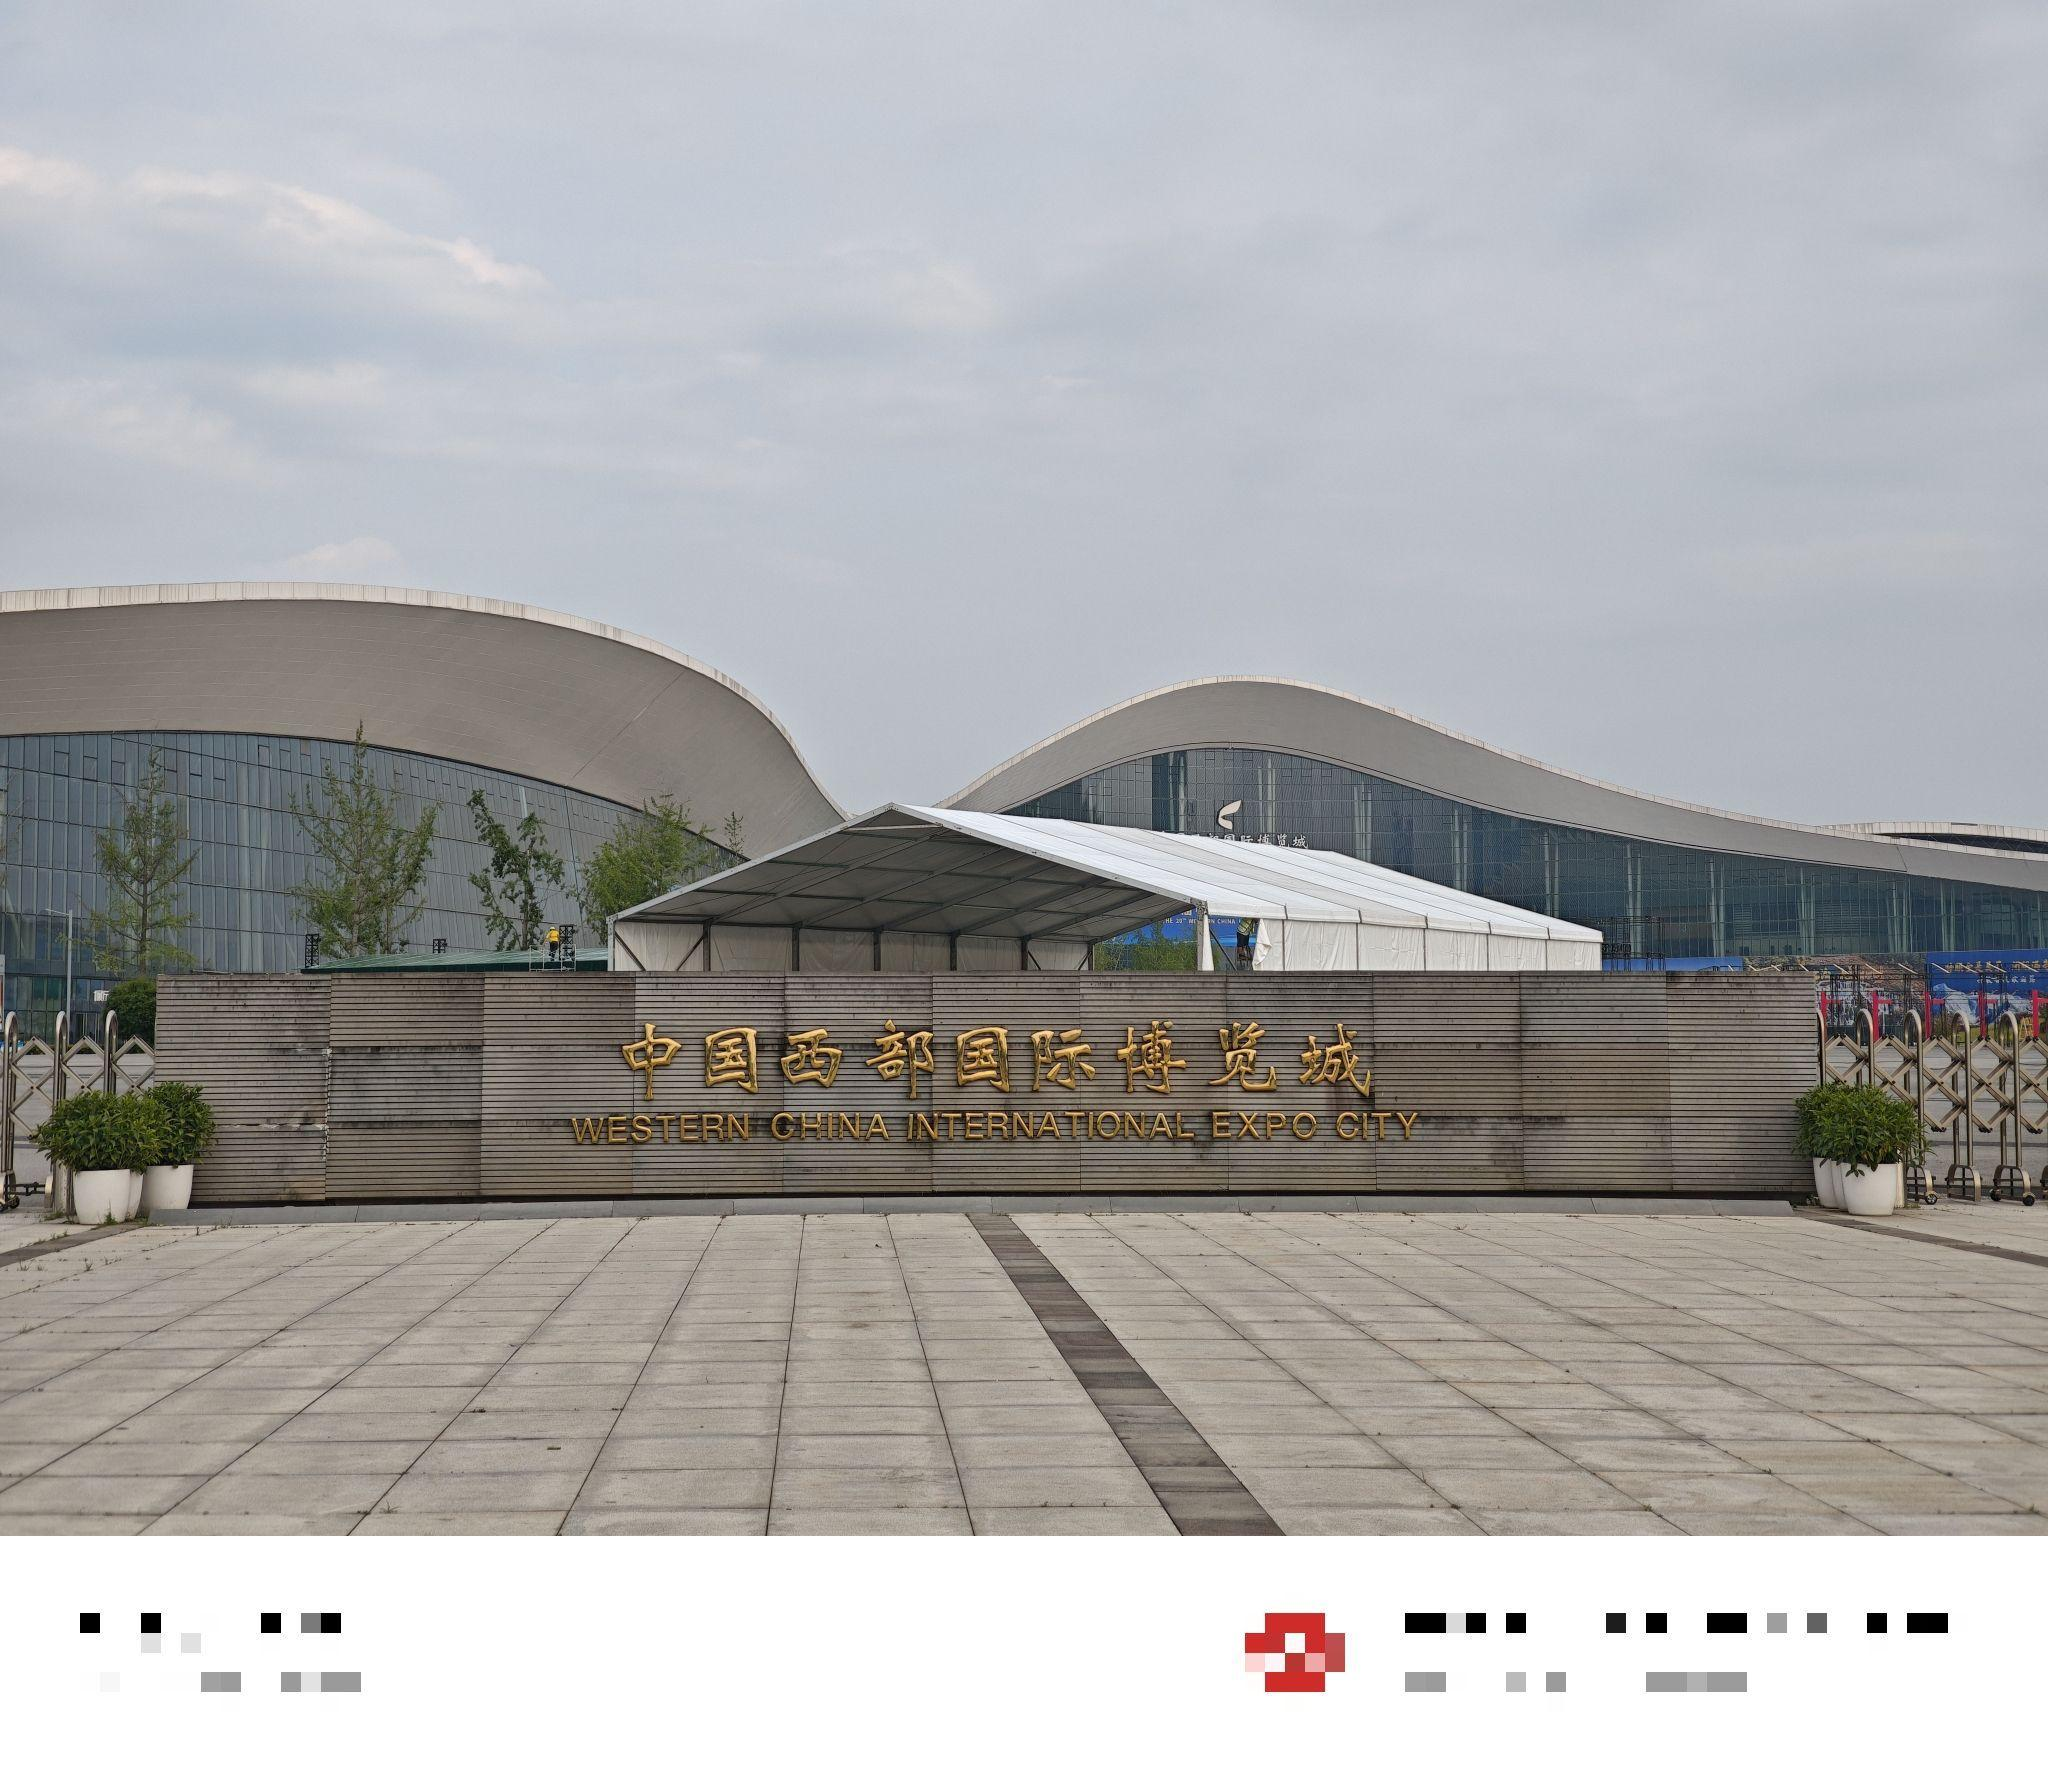
地标名称：中国西部国际博览城
所在城市：成都市·双流区